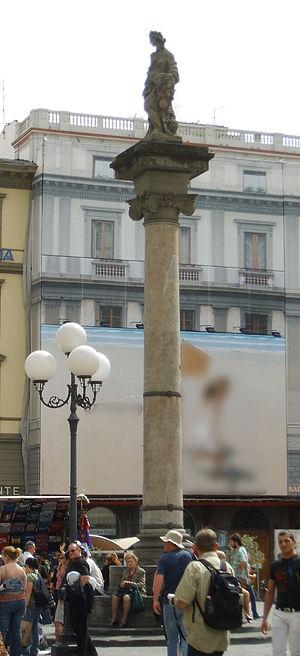
La Colonne de l'Abondance est une colonne monumentale située Piazza della Repubblica, à Florence, en Toscane.